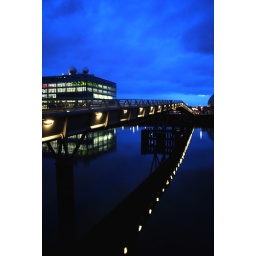
The Millennium foot bridge over the river Clyde at the science centre.